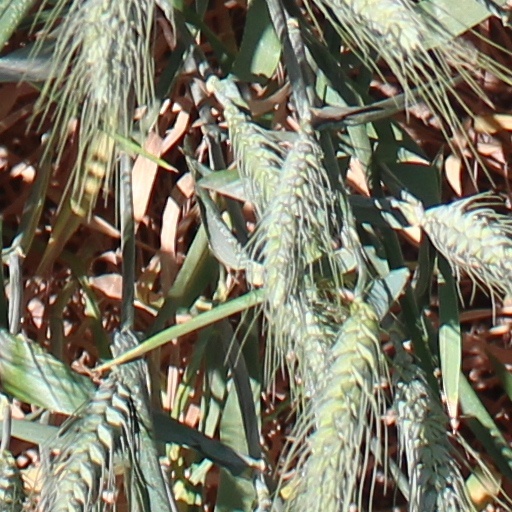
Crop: wheat